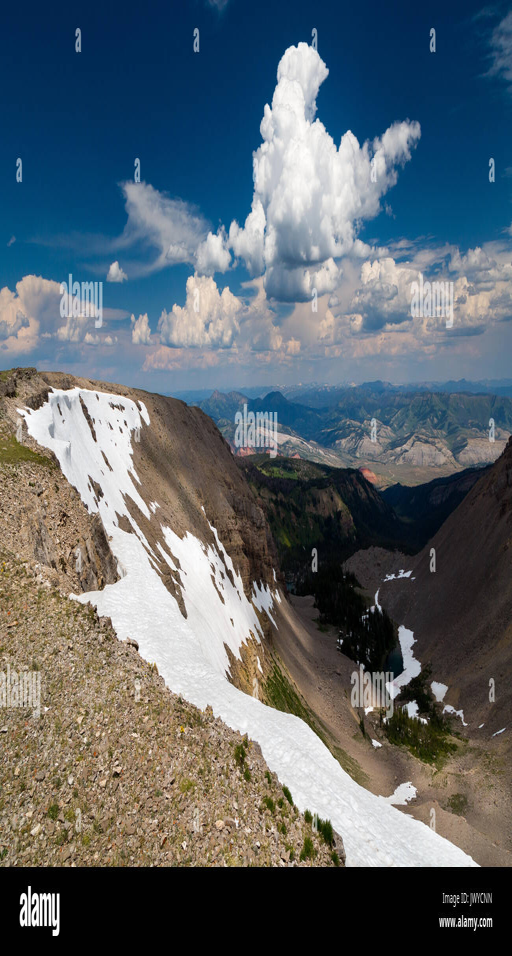
a large valley along the drainage passing far below the summit of the sleeping